Trallalero

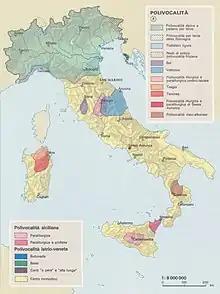
Map of polyphonic folk singing in Italy

Trallalero is a kind of polyphonic folk music from the Ligurian region of Genoa, in northern Italy. It is traditionally performed by men, though there have been some female performers in the modern era. The name derives from the monosyllabic vocables (non-lexical vocalizations), "tra-la-le-ro", which feature heavily in the repertoire of the groups or "Squadre". These are typically sections of songs without words during which the melody is sung on nonsense syllables.